Question: Please indicate a possible affordance area of the cell_phone that can be used for holding
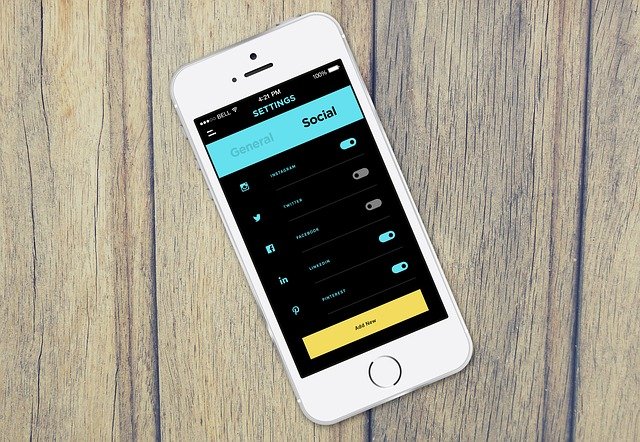
Answer: [158, 1, 488, 433]